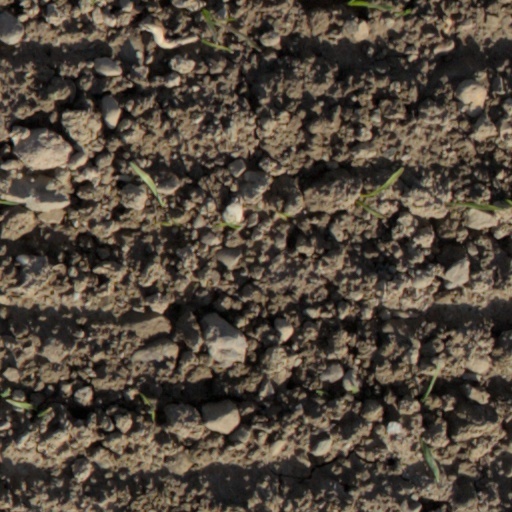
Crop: wheat